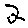
Label: 2